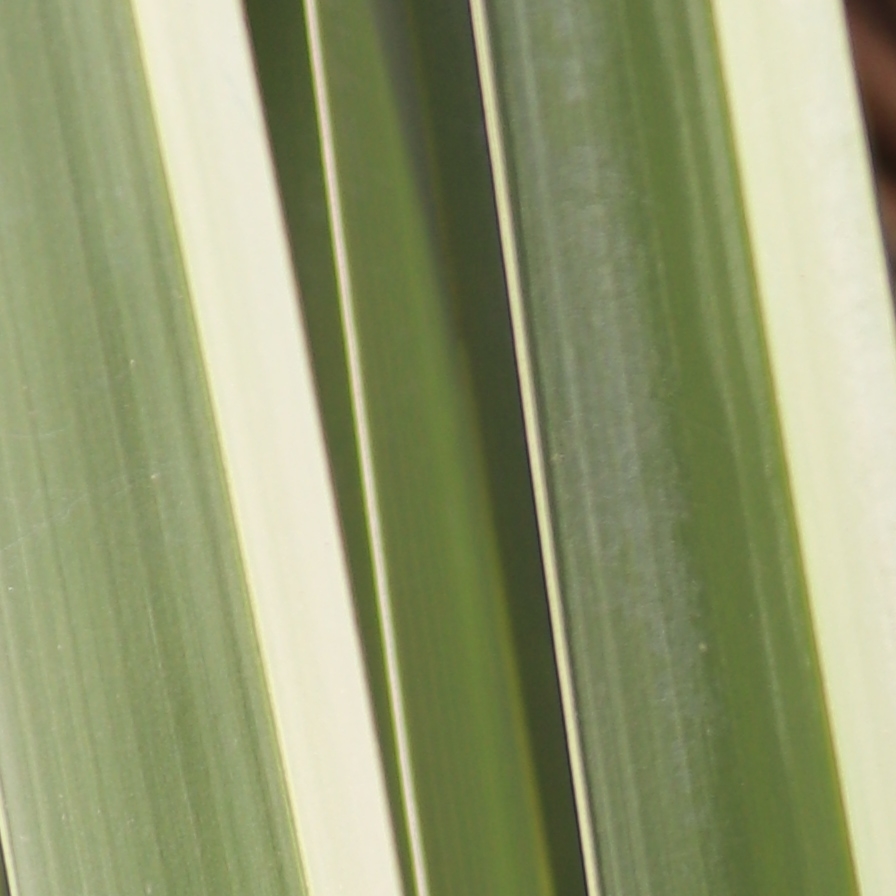
Label: Healthy